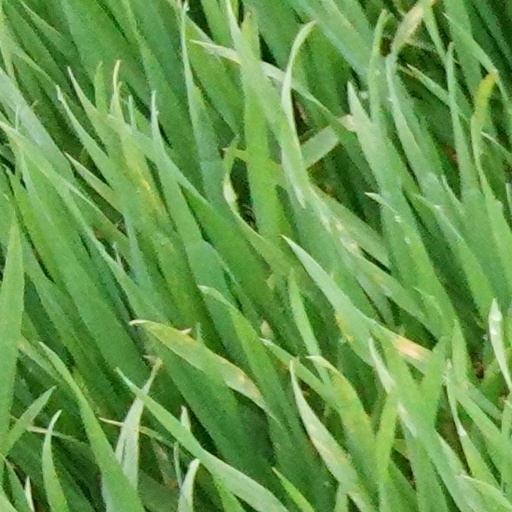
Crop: wheat